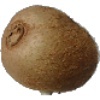
Label: Kiwi 1